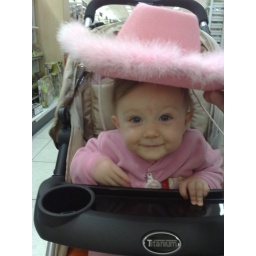
We were walking in the mall and I saw this hat and immediately thought it would make a cute pic!!